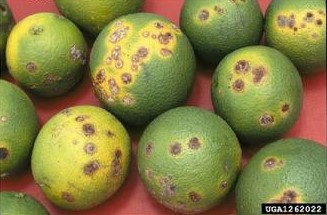
Plant: Citrus
Disease: citrus canker